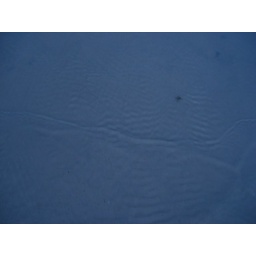
This beach was rated #1 in the country. The sand feels just like baby powder, maybe softer.